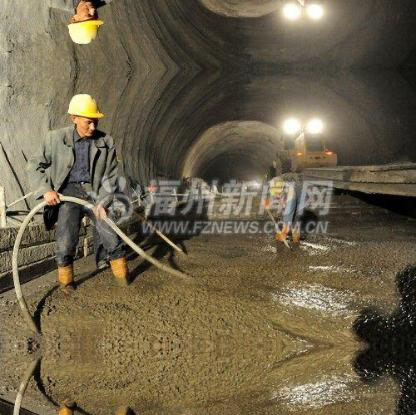
Objects in the image:
label: helmet
label: helmet